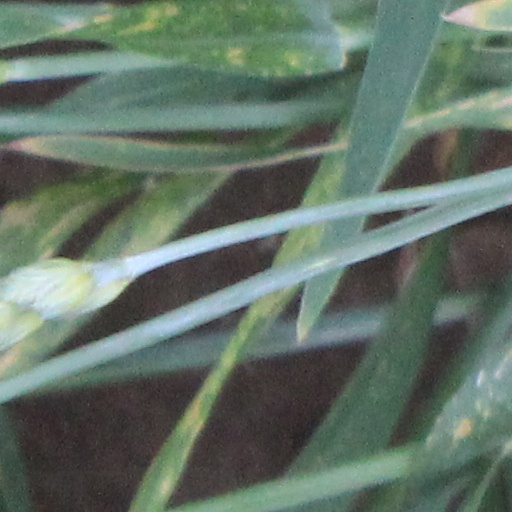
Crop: wheat